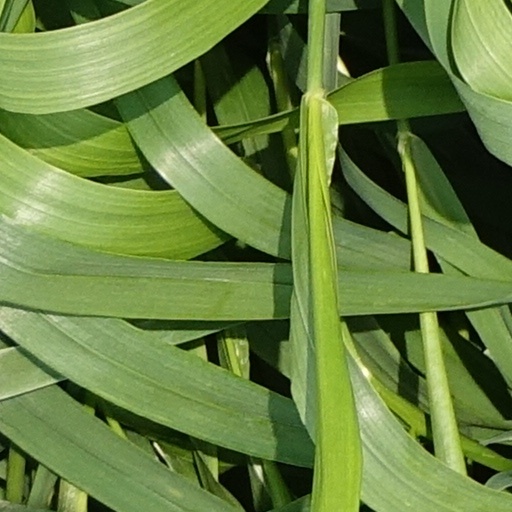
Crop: wheat